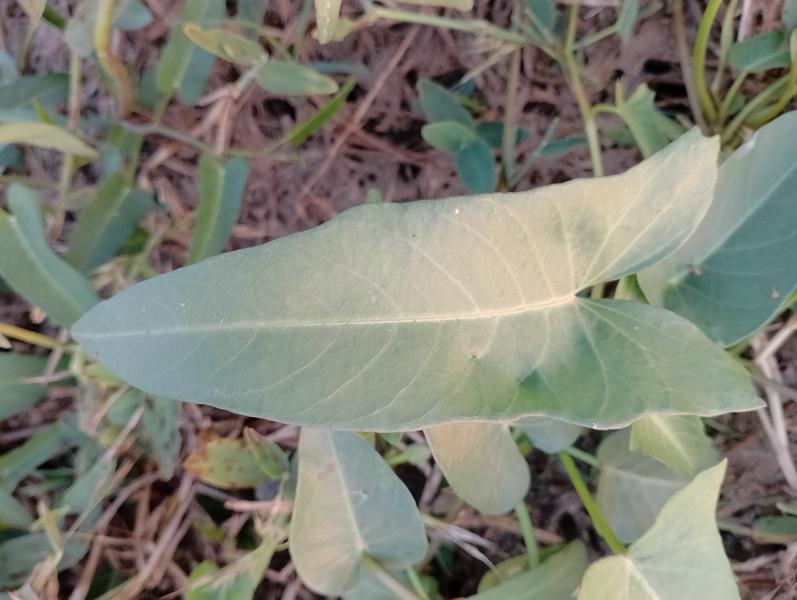
Weed species: Ipomoea aquatic